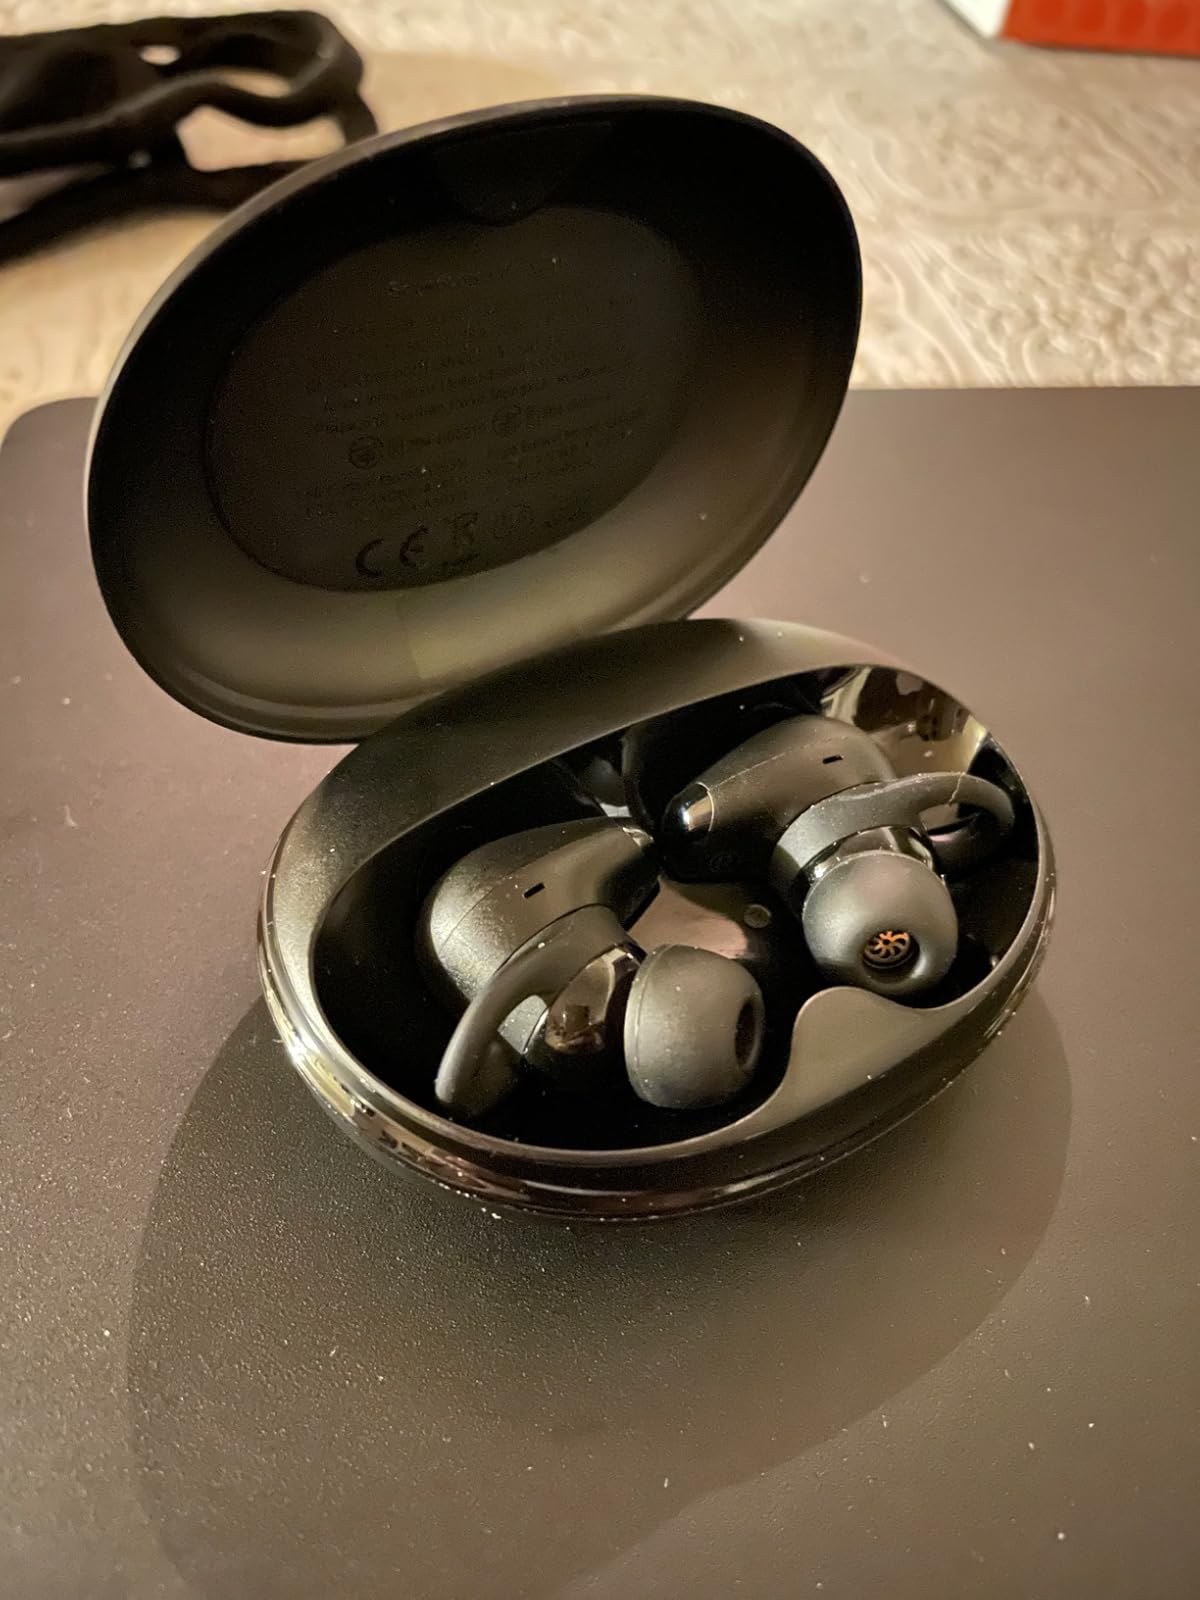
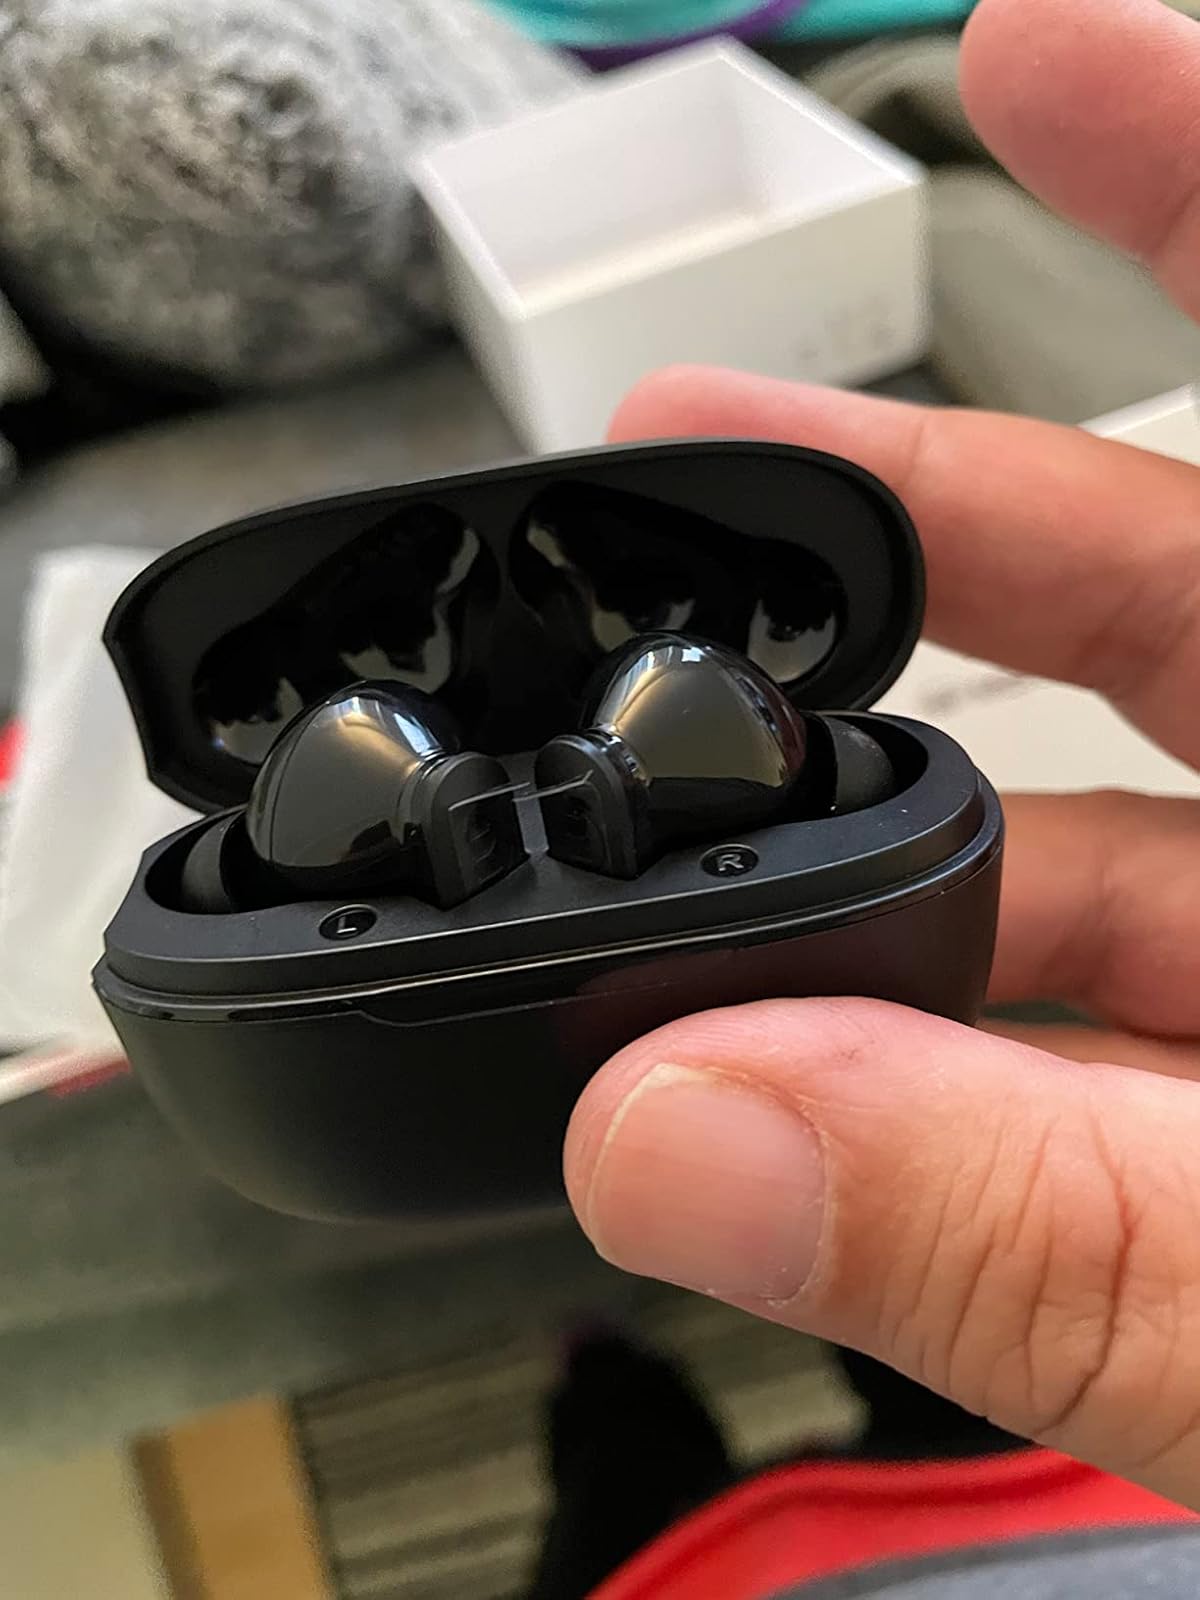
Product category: earbuds
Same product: no